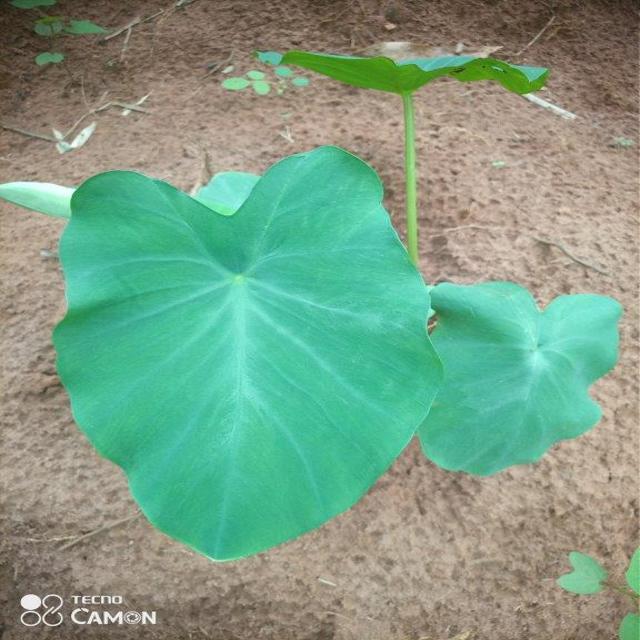
Label: Healthy